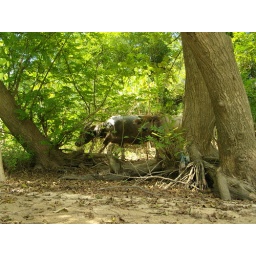
We took a bath with those two water buffalos before. Really friendly. We could touch them in the water.